Sky position (RA, Dec in degrees): 174.967, -5.013
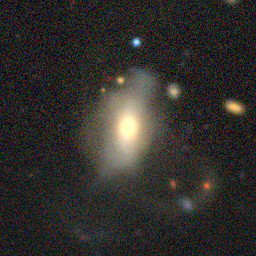
Galaxy morphology: Disturbed Galaxies